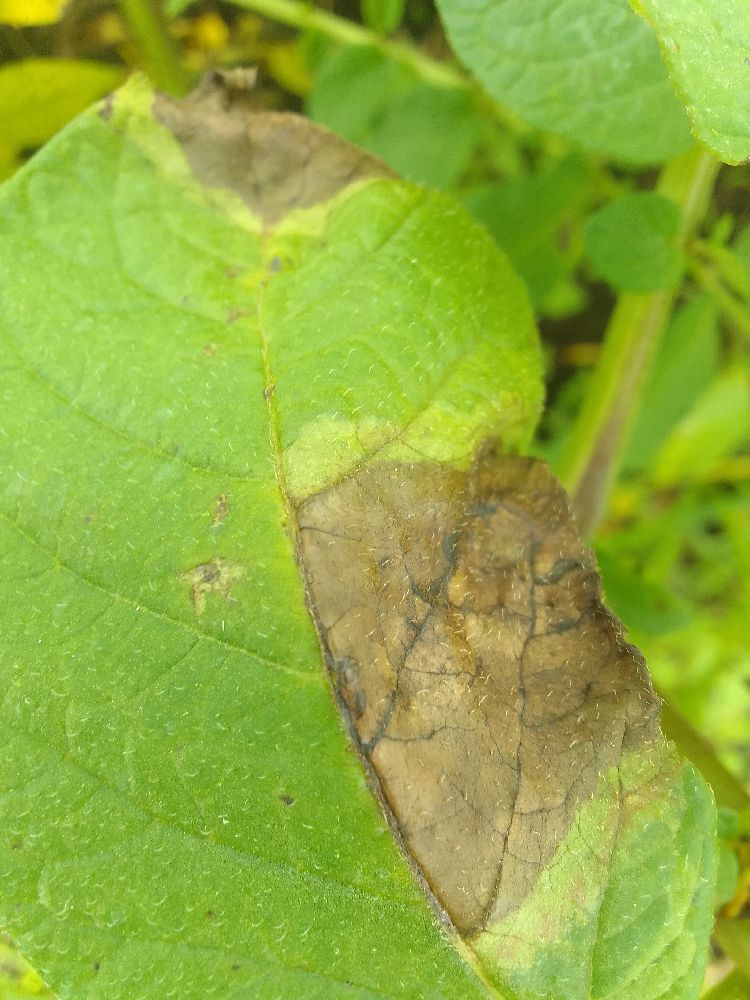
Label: Late blight